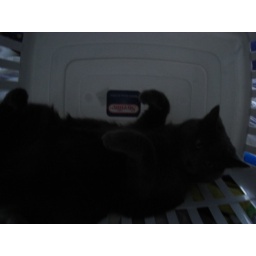
Loki (the grey cat) and Freya (the black cat) Loki was just hanging out in her laundry basket